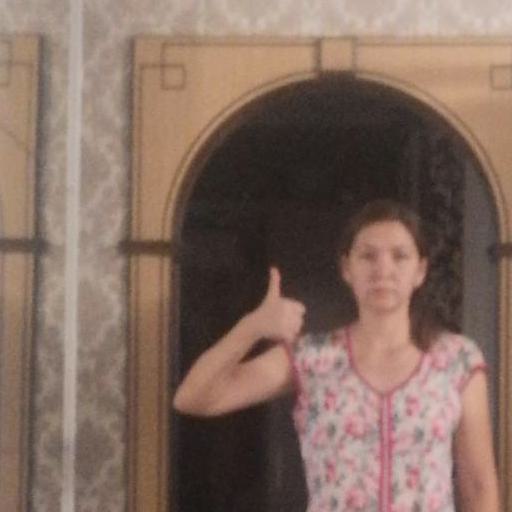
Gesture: like